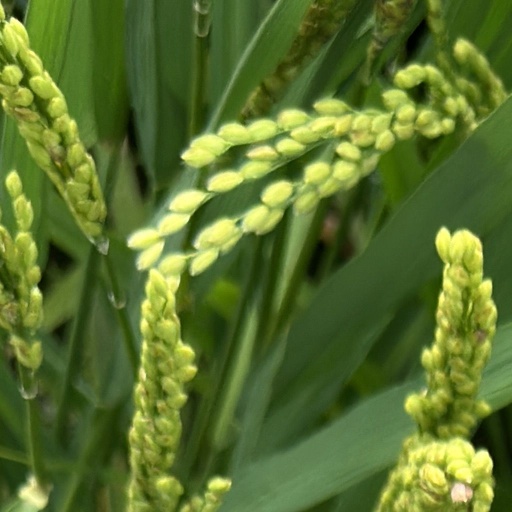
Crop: rice